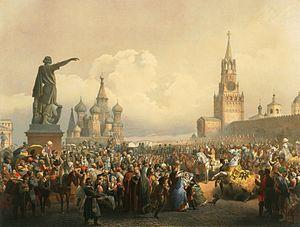
Georg Wilhelm Timm est un peintre et artiste graphique russe. Il est né à Sorgenfrei non loin de Riga d'une famille aux racines allemandes le 21 juin 1820 et mort à Berlin le 19 avril 1895. Il fut membre de l'académie impériale des beaux-arts et éditeur d'un journal d'art russe. Il a beaucoup peint la vie de la Empire russe à Saint-Pétersbourg mais aussi à d'autres endroits de l'Empire dont Tbilissi en Géorgie.